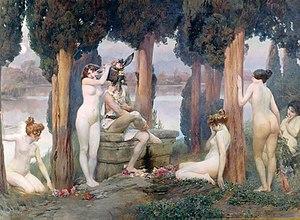
La Folie de Titania, Paul Gervais, 1897.